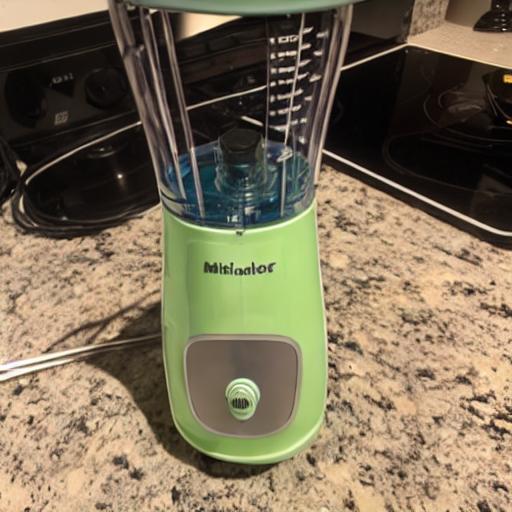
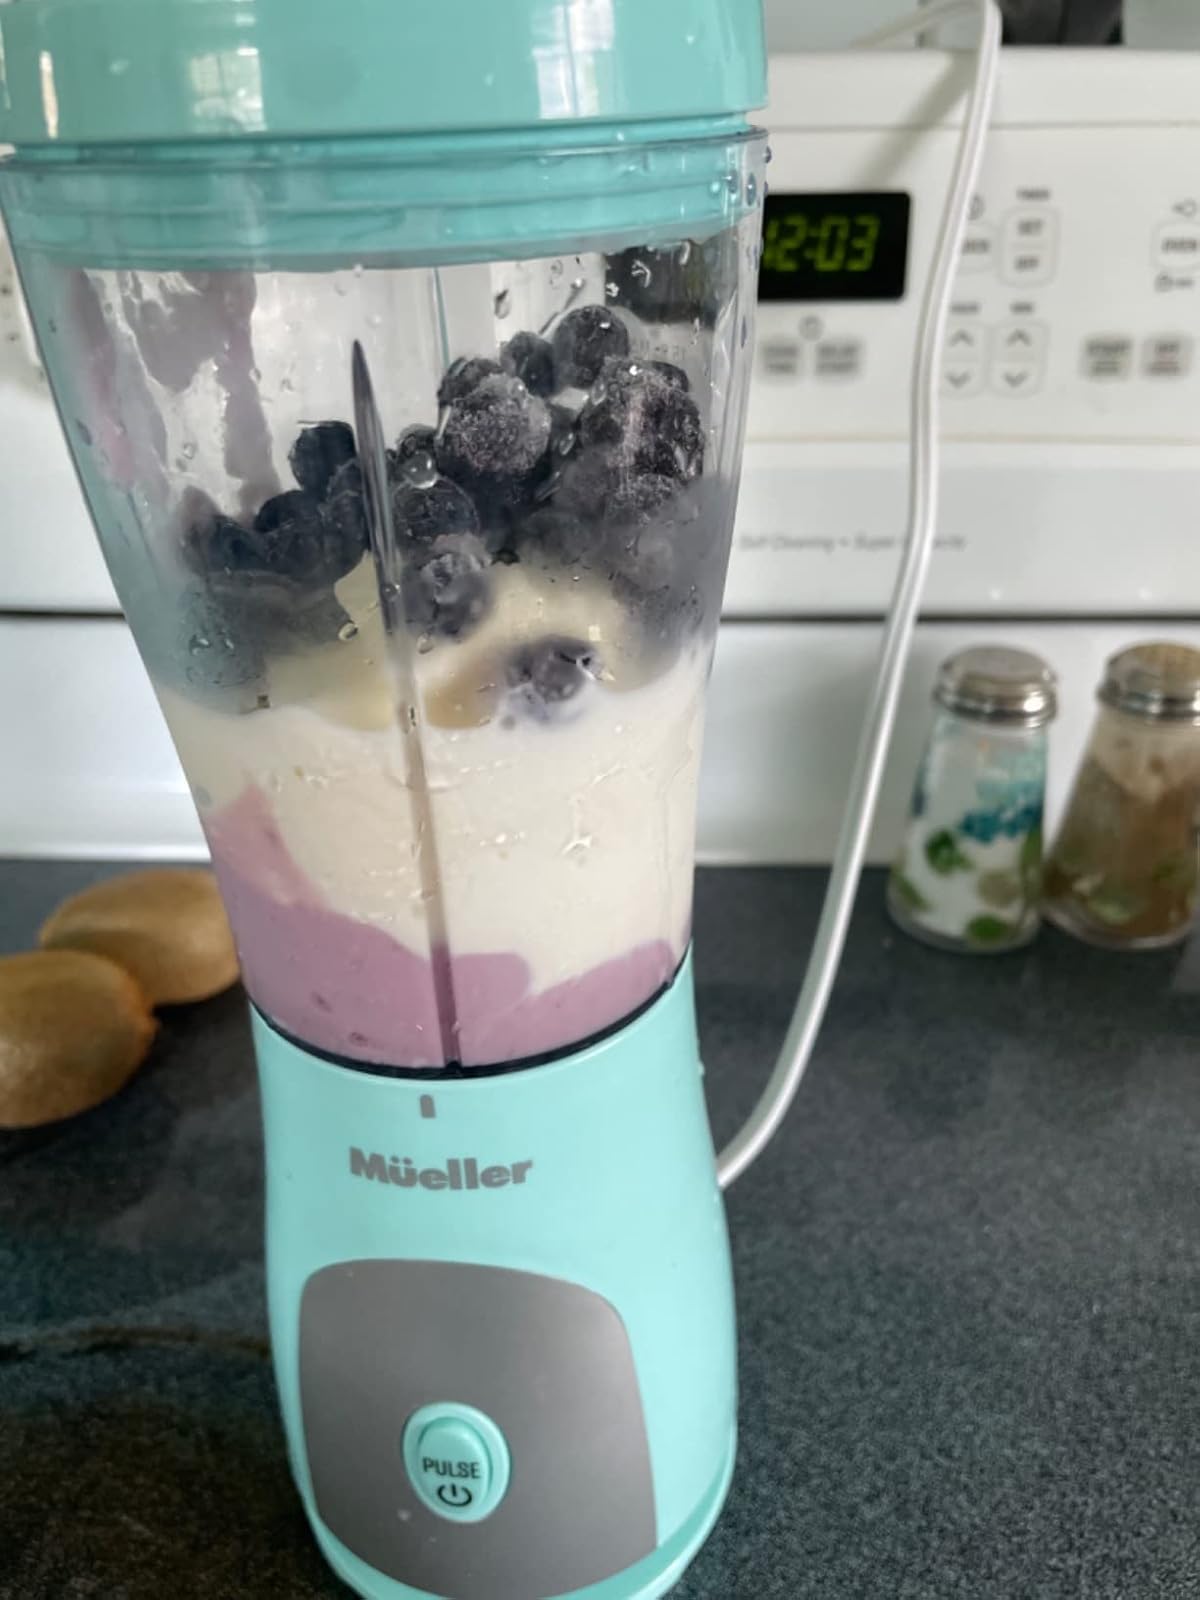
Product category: items_blender
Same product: no